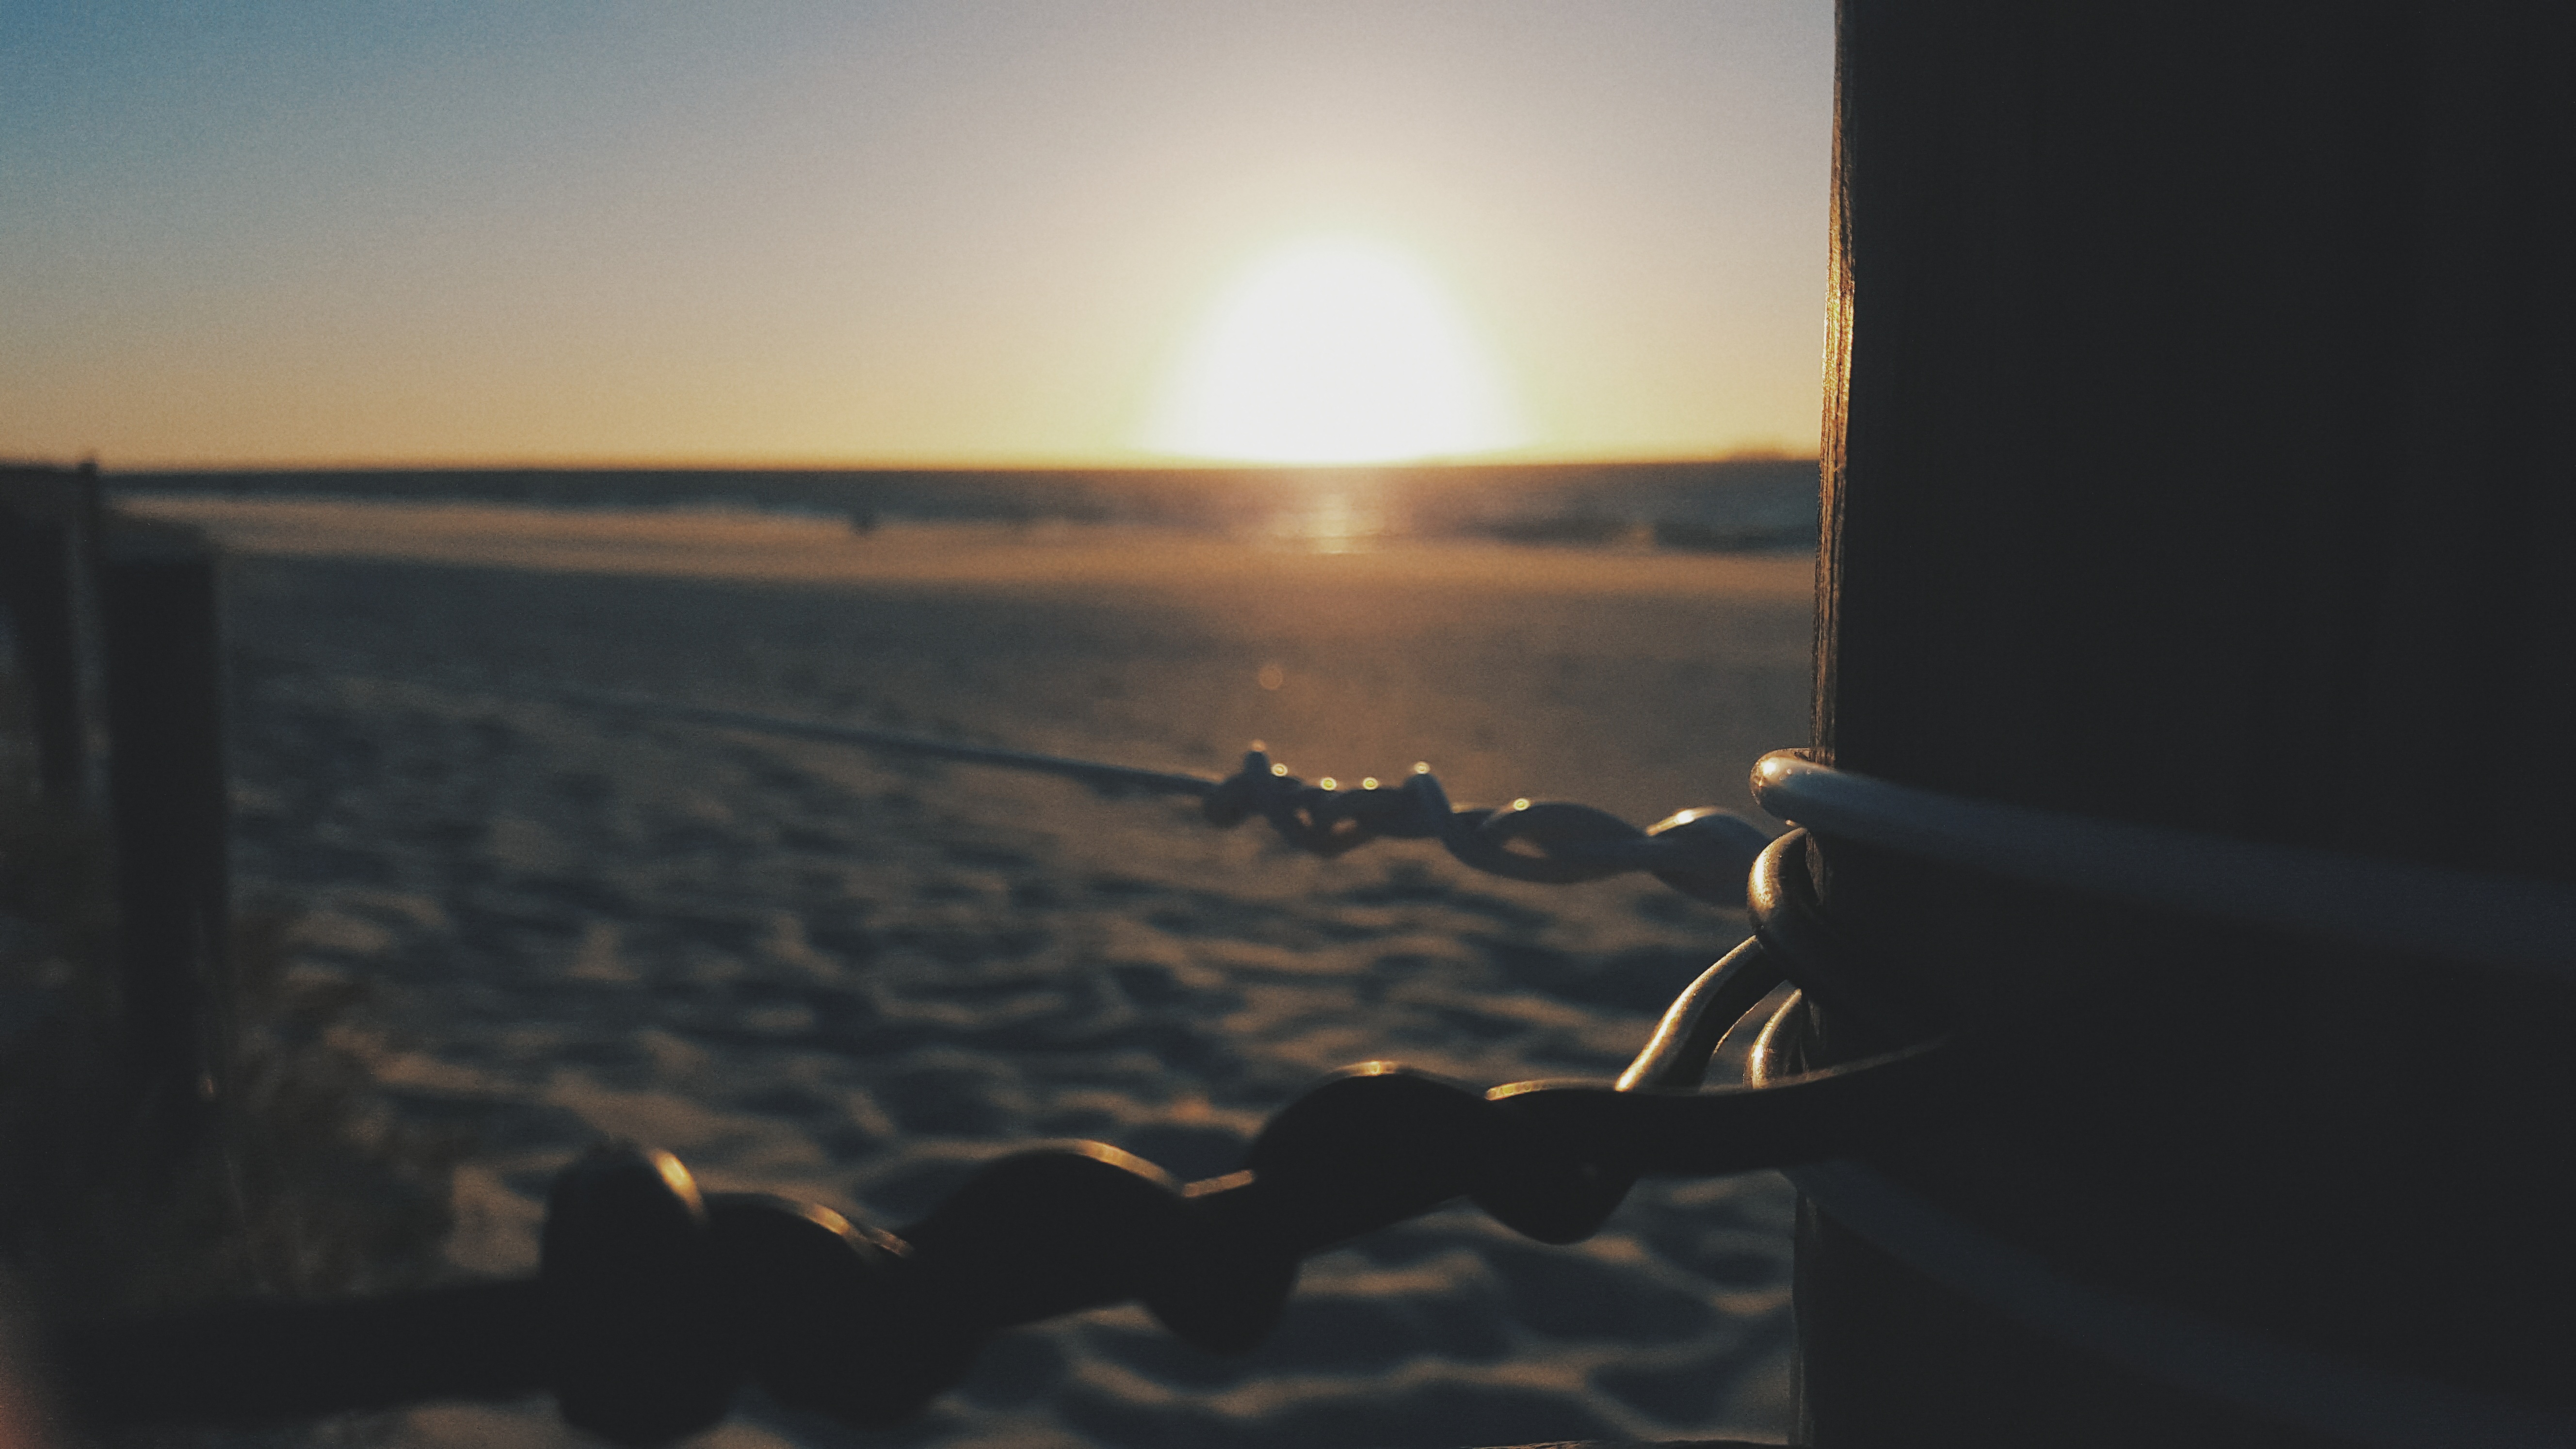
sea, ocean, horizon, light, sun, sunrise, sunset, sunlight, morning, wave, dawn, dusk, evening, reflection, shadow, darkness, shape